Ganga Talao

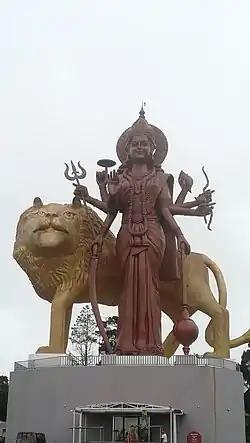
Durga Mata Statue

The statue is tall. Durga Pooja and Navaratri are celebrated very grandly around the island in temples or temporary structures built for the occasion.